Guillaume Dequaire

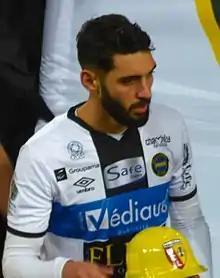
Dequaire in 2019

Guillaume Dequaire (born 11 July 1990) is a French professional footballer who plays as a centre-back.